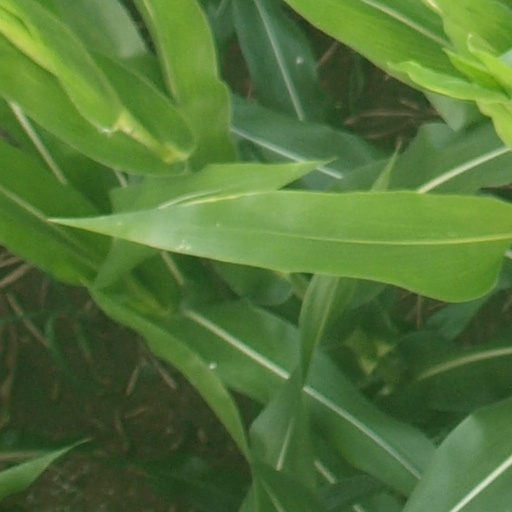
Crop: maize; corn